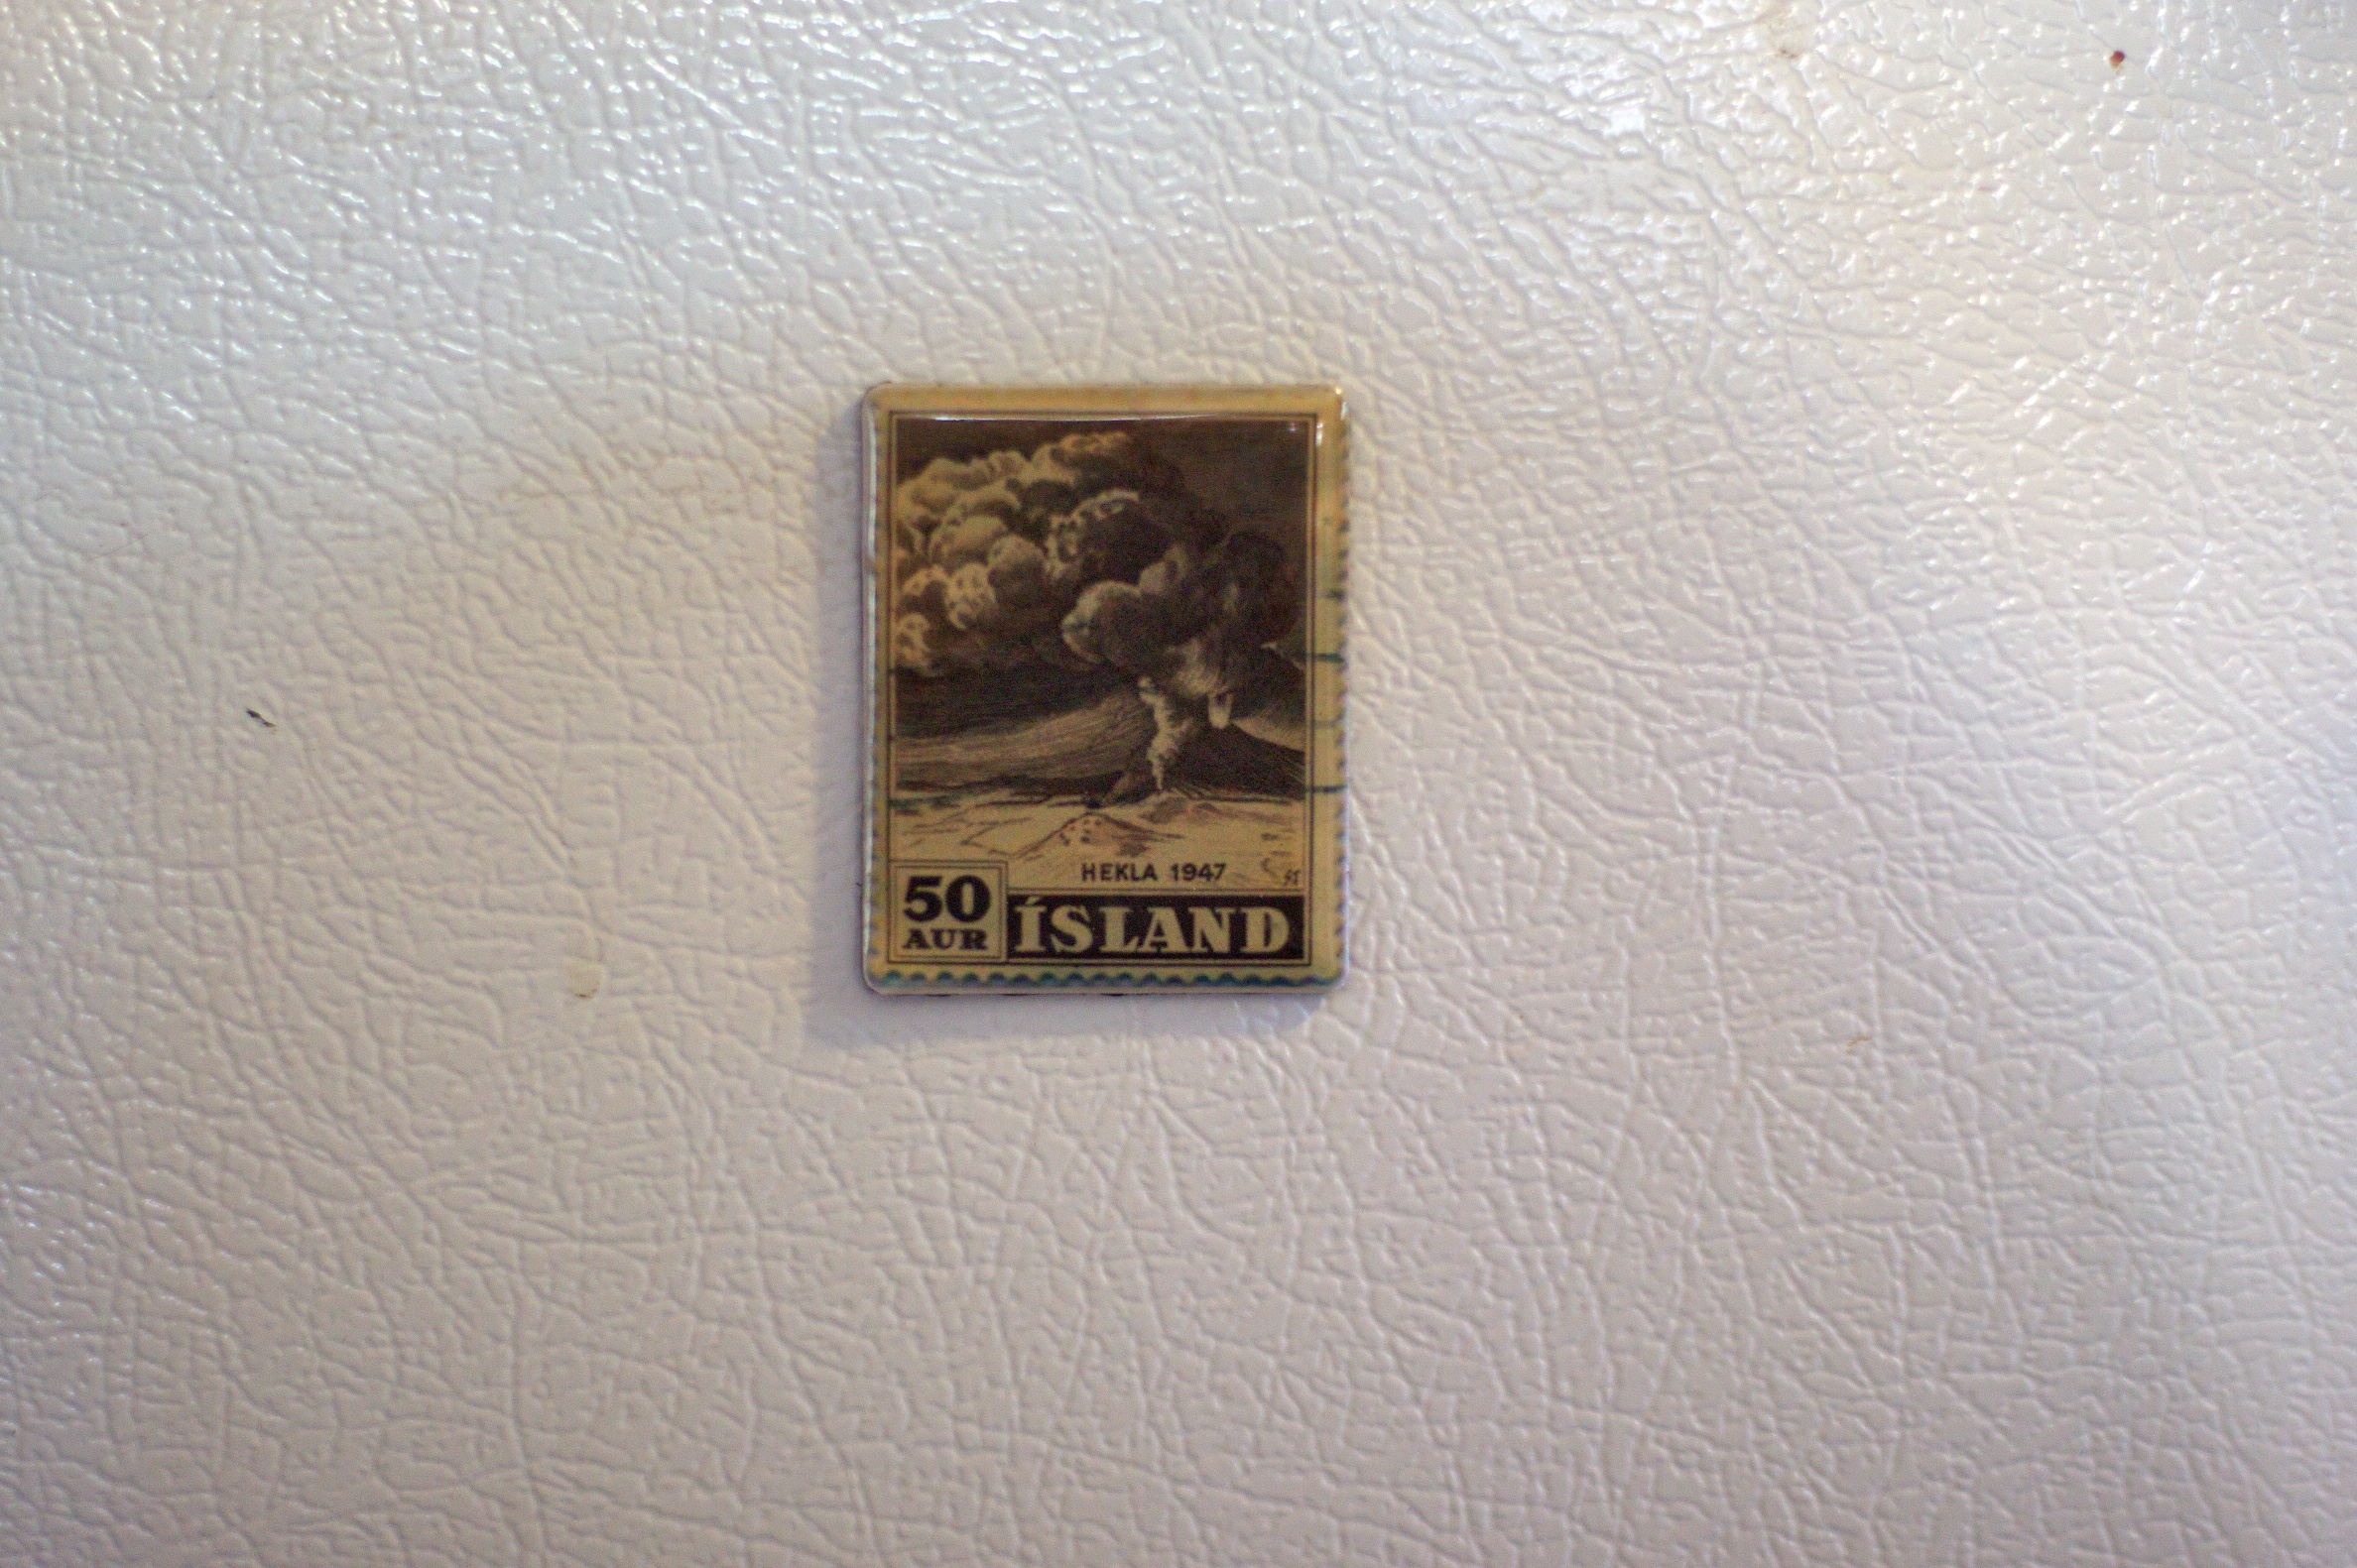
wood, wall, stamp, volcano, iceland, sketch, drawing, picture frame, shape, dailyshoot